Brothers of Destruction

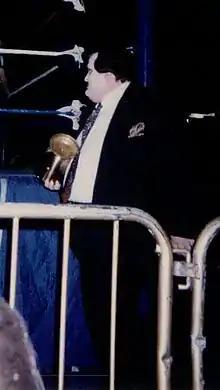

After The Undertaker won the WWF Championship from Sycho Sid at WrestleMania 13, he started a feud with Mankind, managed by his former manager Paul Bearer. The Bearer/Undertaker feud escalated at April's event when The Undertaker launched a fireball into the face of his former manager. During the following weeks and months, Bearer threatened the exposure of The Undertaker's "deepest, darkest secret". Finally, at , Kane made his debut and interfered during the Hell in a Cell match between The Undertaker and Shawn Michaels.